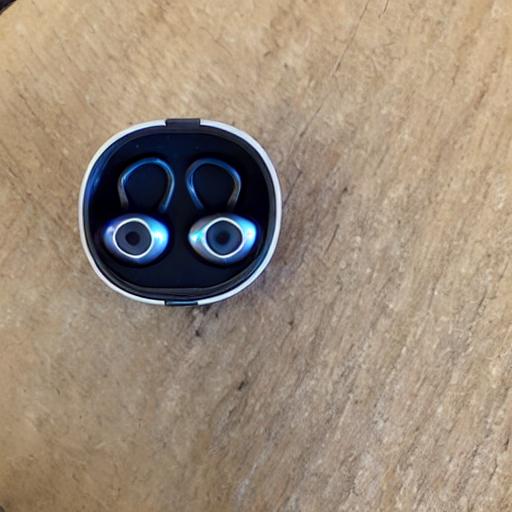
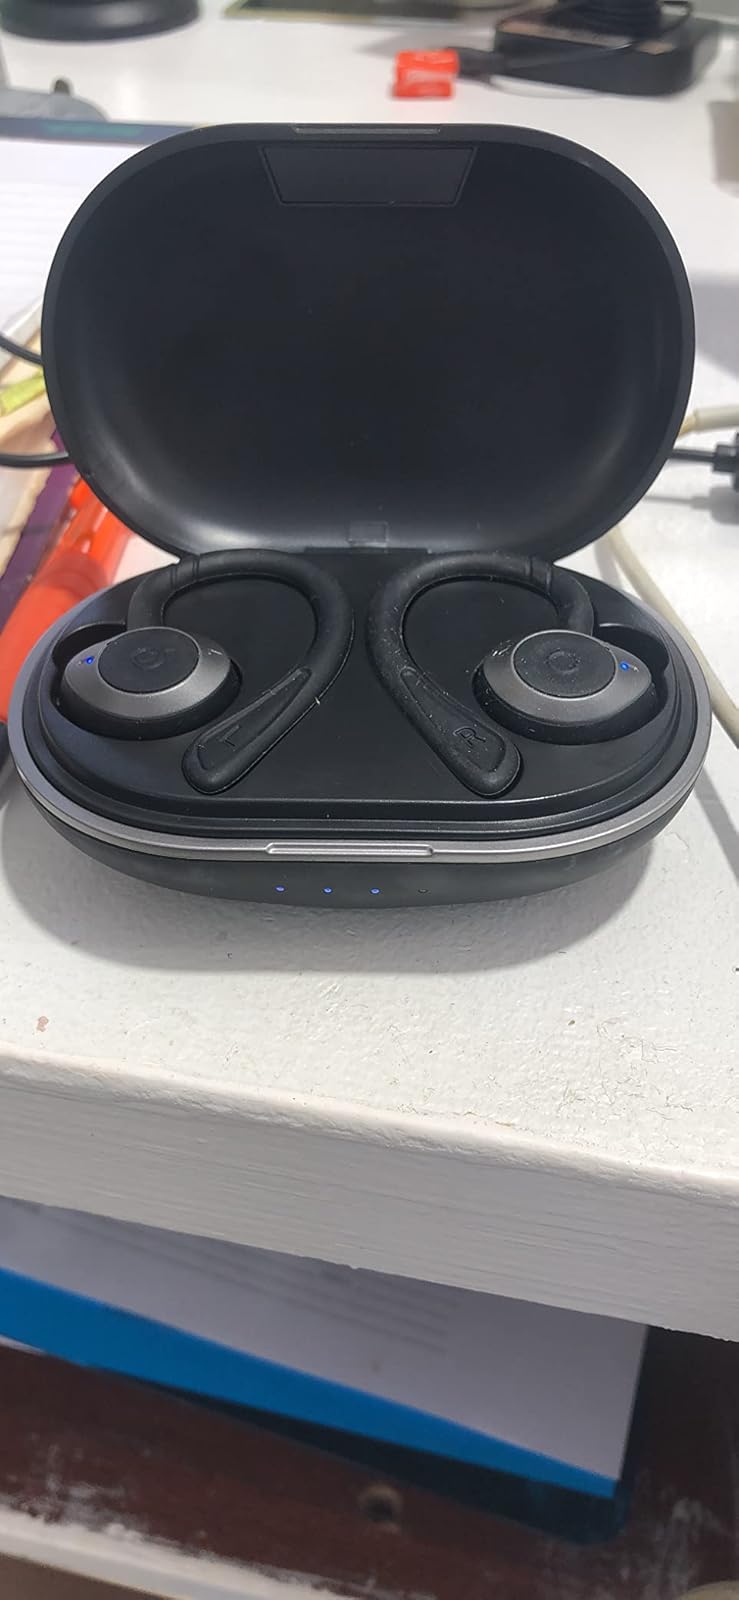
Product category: earbuds
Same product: no